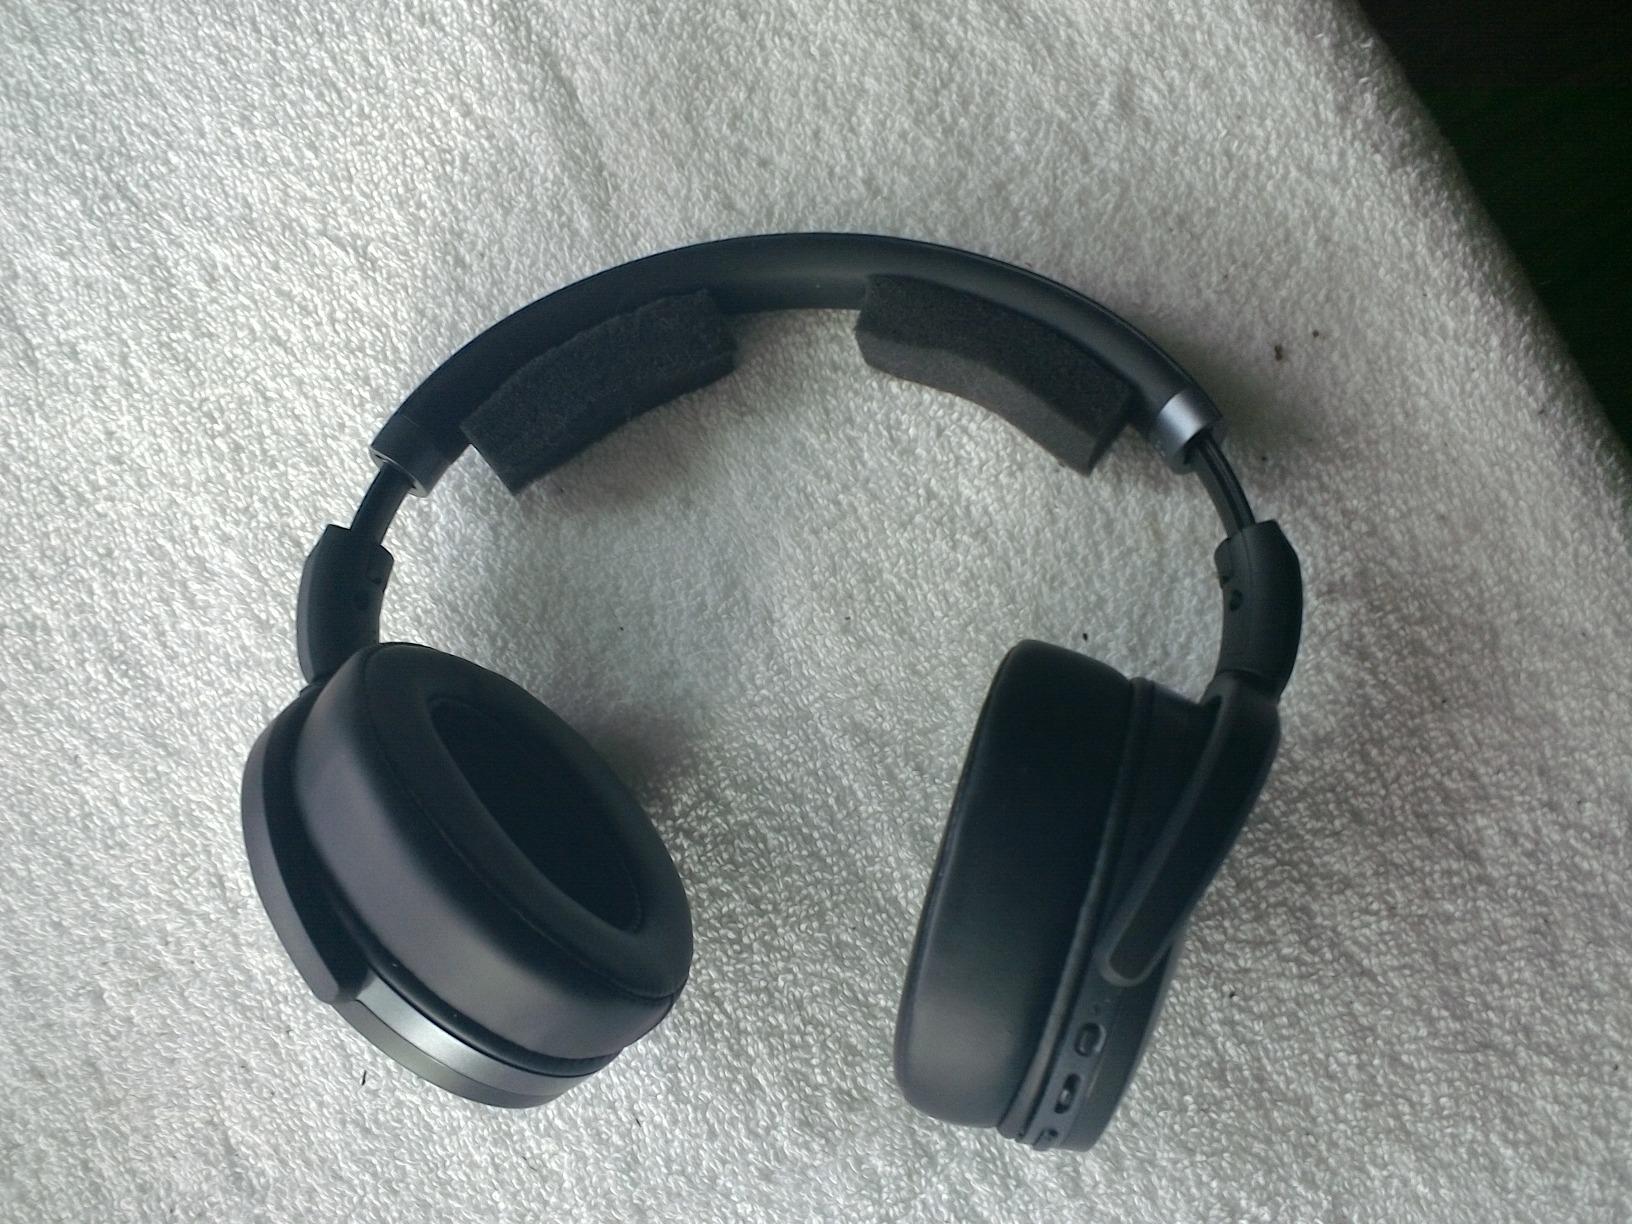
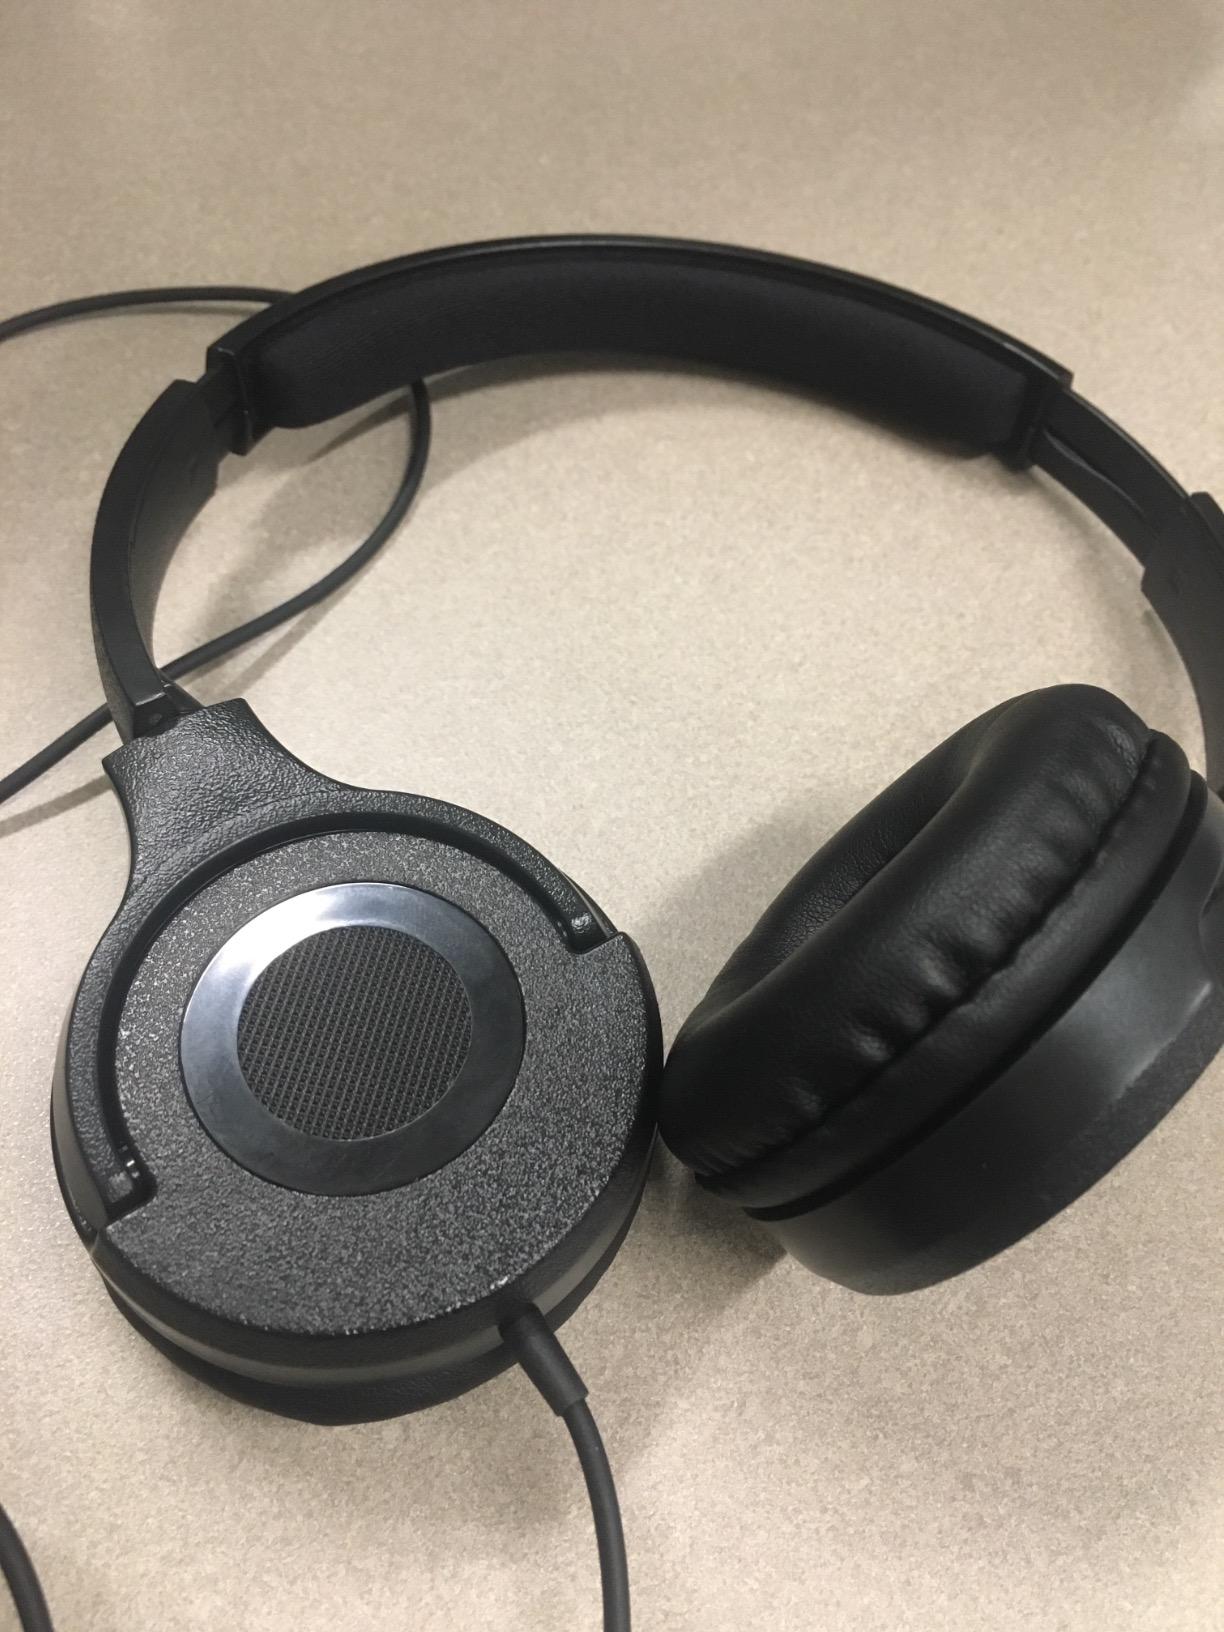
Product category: headphones
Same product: no